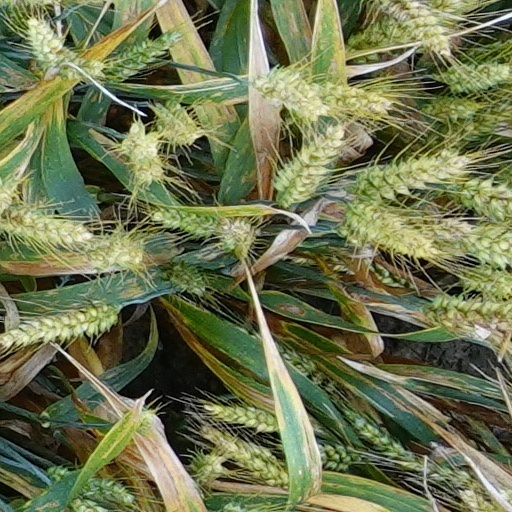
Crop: wheat